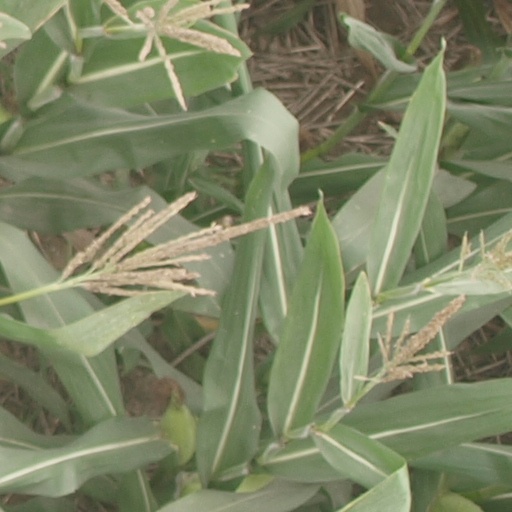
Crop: maize; corn